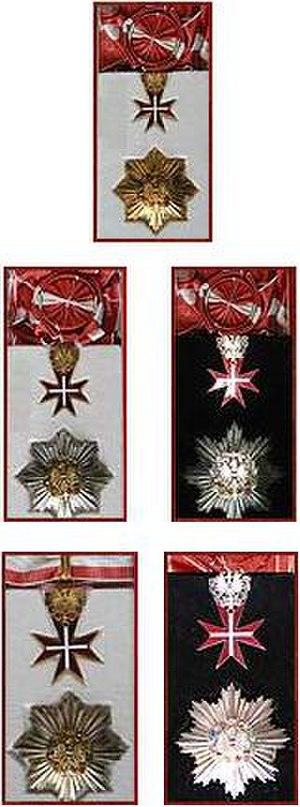
Après la Première Guerre mondiale, l'Empire austro-hongrois disparaît pour donner naissance à la Première République d'Autriche. Elle se dote d'un Ordre du Mérite dont l'existence durera jusqu'à l'annexion de la République d'Autriche au IIIᵉ Reich d'Hitler.